Healthcare in the United States

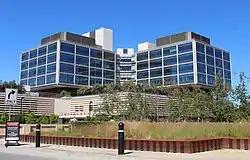
Stanford University Medical Center is affiliated with Stanford University and is known for its expertise in specialties such as oncology, orthopedics, and gastroenterology. It consistently ranks among the top hospitals in the United States.

In the US, ownership of the healthcare system is now mainly in private hands, though federal, state, county, and city governments also own certain facilities.